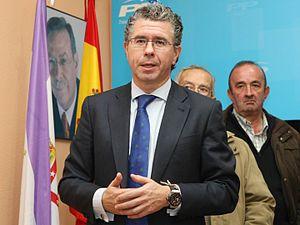
L'affaire Púnica, parfois aussi appelée l'opération Púnica, est une affaire politico-financière espagnole. Cette affaire commence avec l'opération effectuée par l'Unité Centrale Opérationnelle de la Guardia Civil le 27 octobre 2014 à la demande du juge de l'Audience nationale d'Espagne, à l'encontre de 51 personnes, élus, fonctionnaires et chefs d'entreprises, qui sont arrêtés. Ils sont supposément impliqués dans un système de corruption qui aurait attribué des contrats publics d'une valeur de 250 millions d'euros en deux ans en échange de paiements et de commissions illégales –soit 2 à 3 % du montant du contrat– qui auraient été ensuite blanchis à travers un réseau sociétaire.
Francisco Granados Lerena [fɾãnˈθisko ɣɾaˈnaðos lɛˈɾena] est un homme politique espagnol membre du Parti populaire, né le 23 janvier 1964 à Valdemoro.